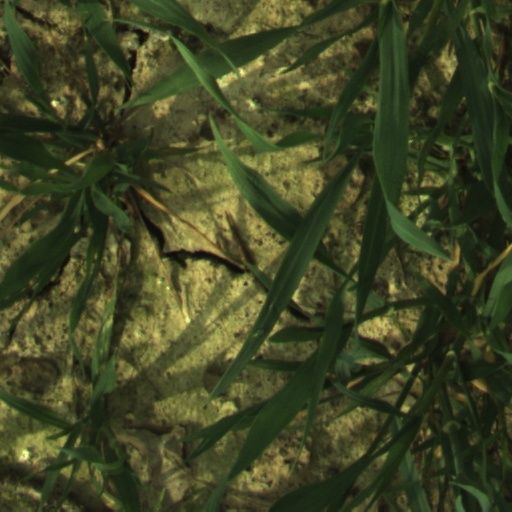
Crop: wheat